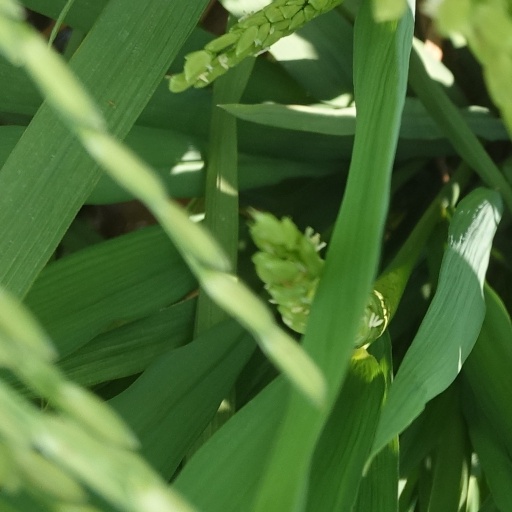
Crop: rice